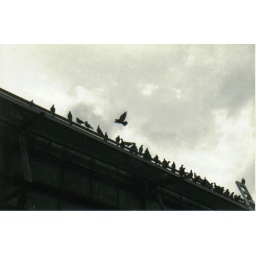
pigeons on the roof of an apartment building i used to live in, in baltimore